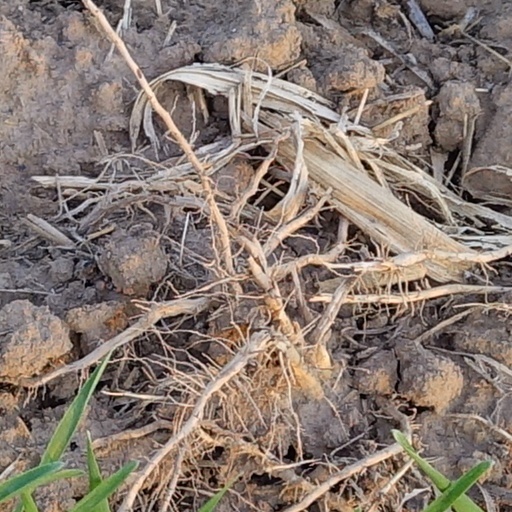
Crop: wheat